The Saint Takes Over

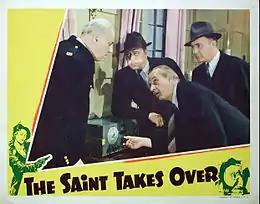
Lobby card

On an ocean liner making its way to New York, Simon Templar, "the Saint", rescues a fellow passenger from card cheats, though she refuses to give him her name and is offended when he kisses her without invitation. He later sends the mysterious woman a rose corsage by way of apology.